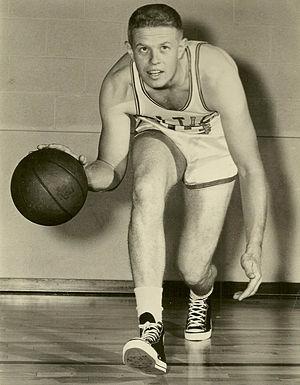
Frank Vernon Ramsey, Jr. est un joueur et entraîneur professionnel américain de basket-ball. Meneur de jeu d'1,80 m, il joua durant les dix années de sa carrière avec les Boston Celtics en ayant un rôle majeur dans la dynastie, gagnant sept bagues de champions. Ramsey fut également entraîneur en chef des Colonels du Kentucky en ABA durant la saison 1970-1971.